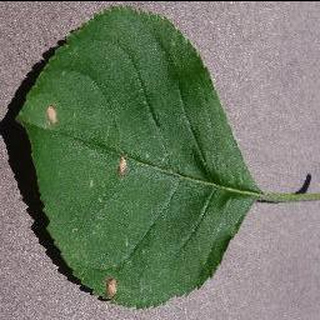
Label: apple_black_rot